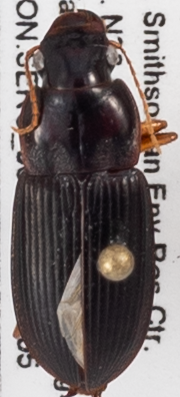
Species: Harpalus pensylvanicus
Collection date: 2019-09-05
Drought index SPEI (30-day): -1.45
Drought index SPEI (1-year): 1.082
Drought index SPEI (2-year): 1.546